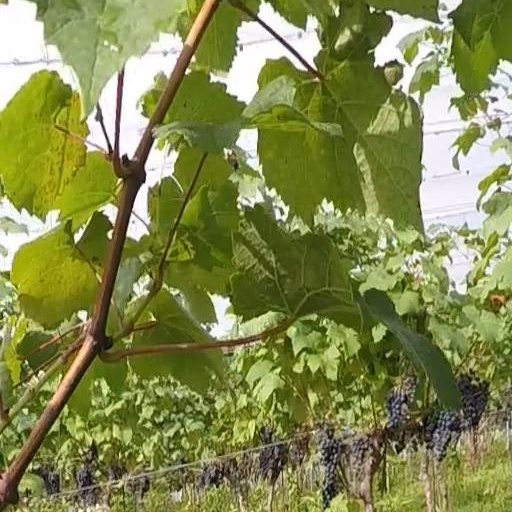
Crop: grape